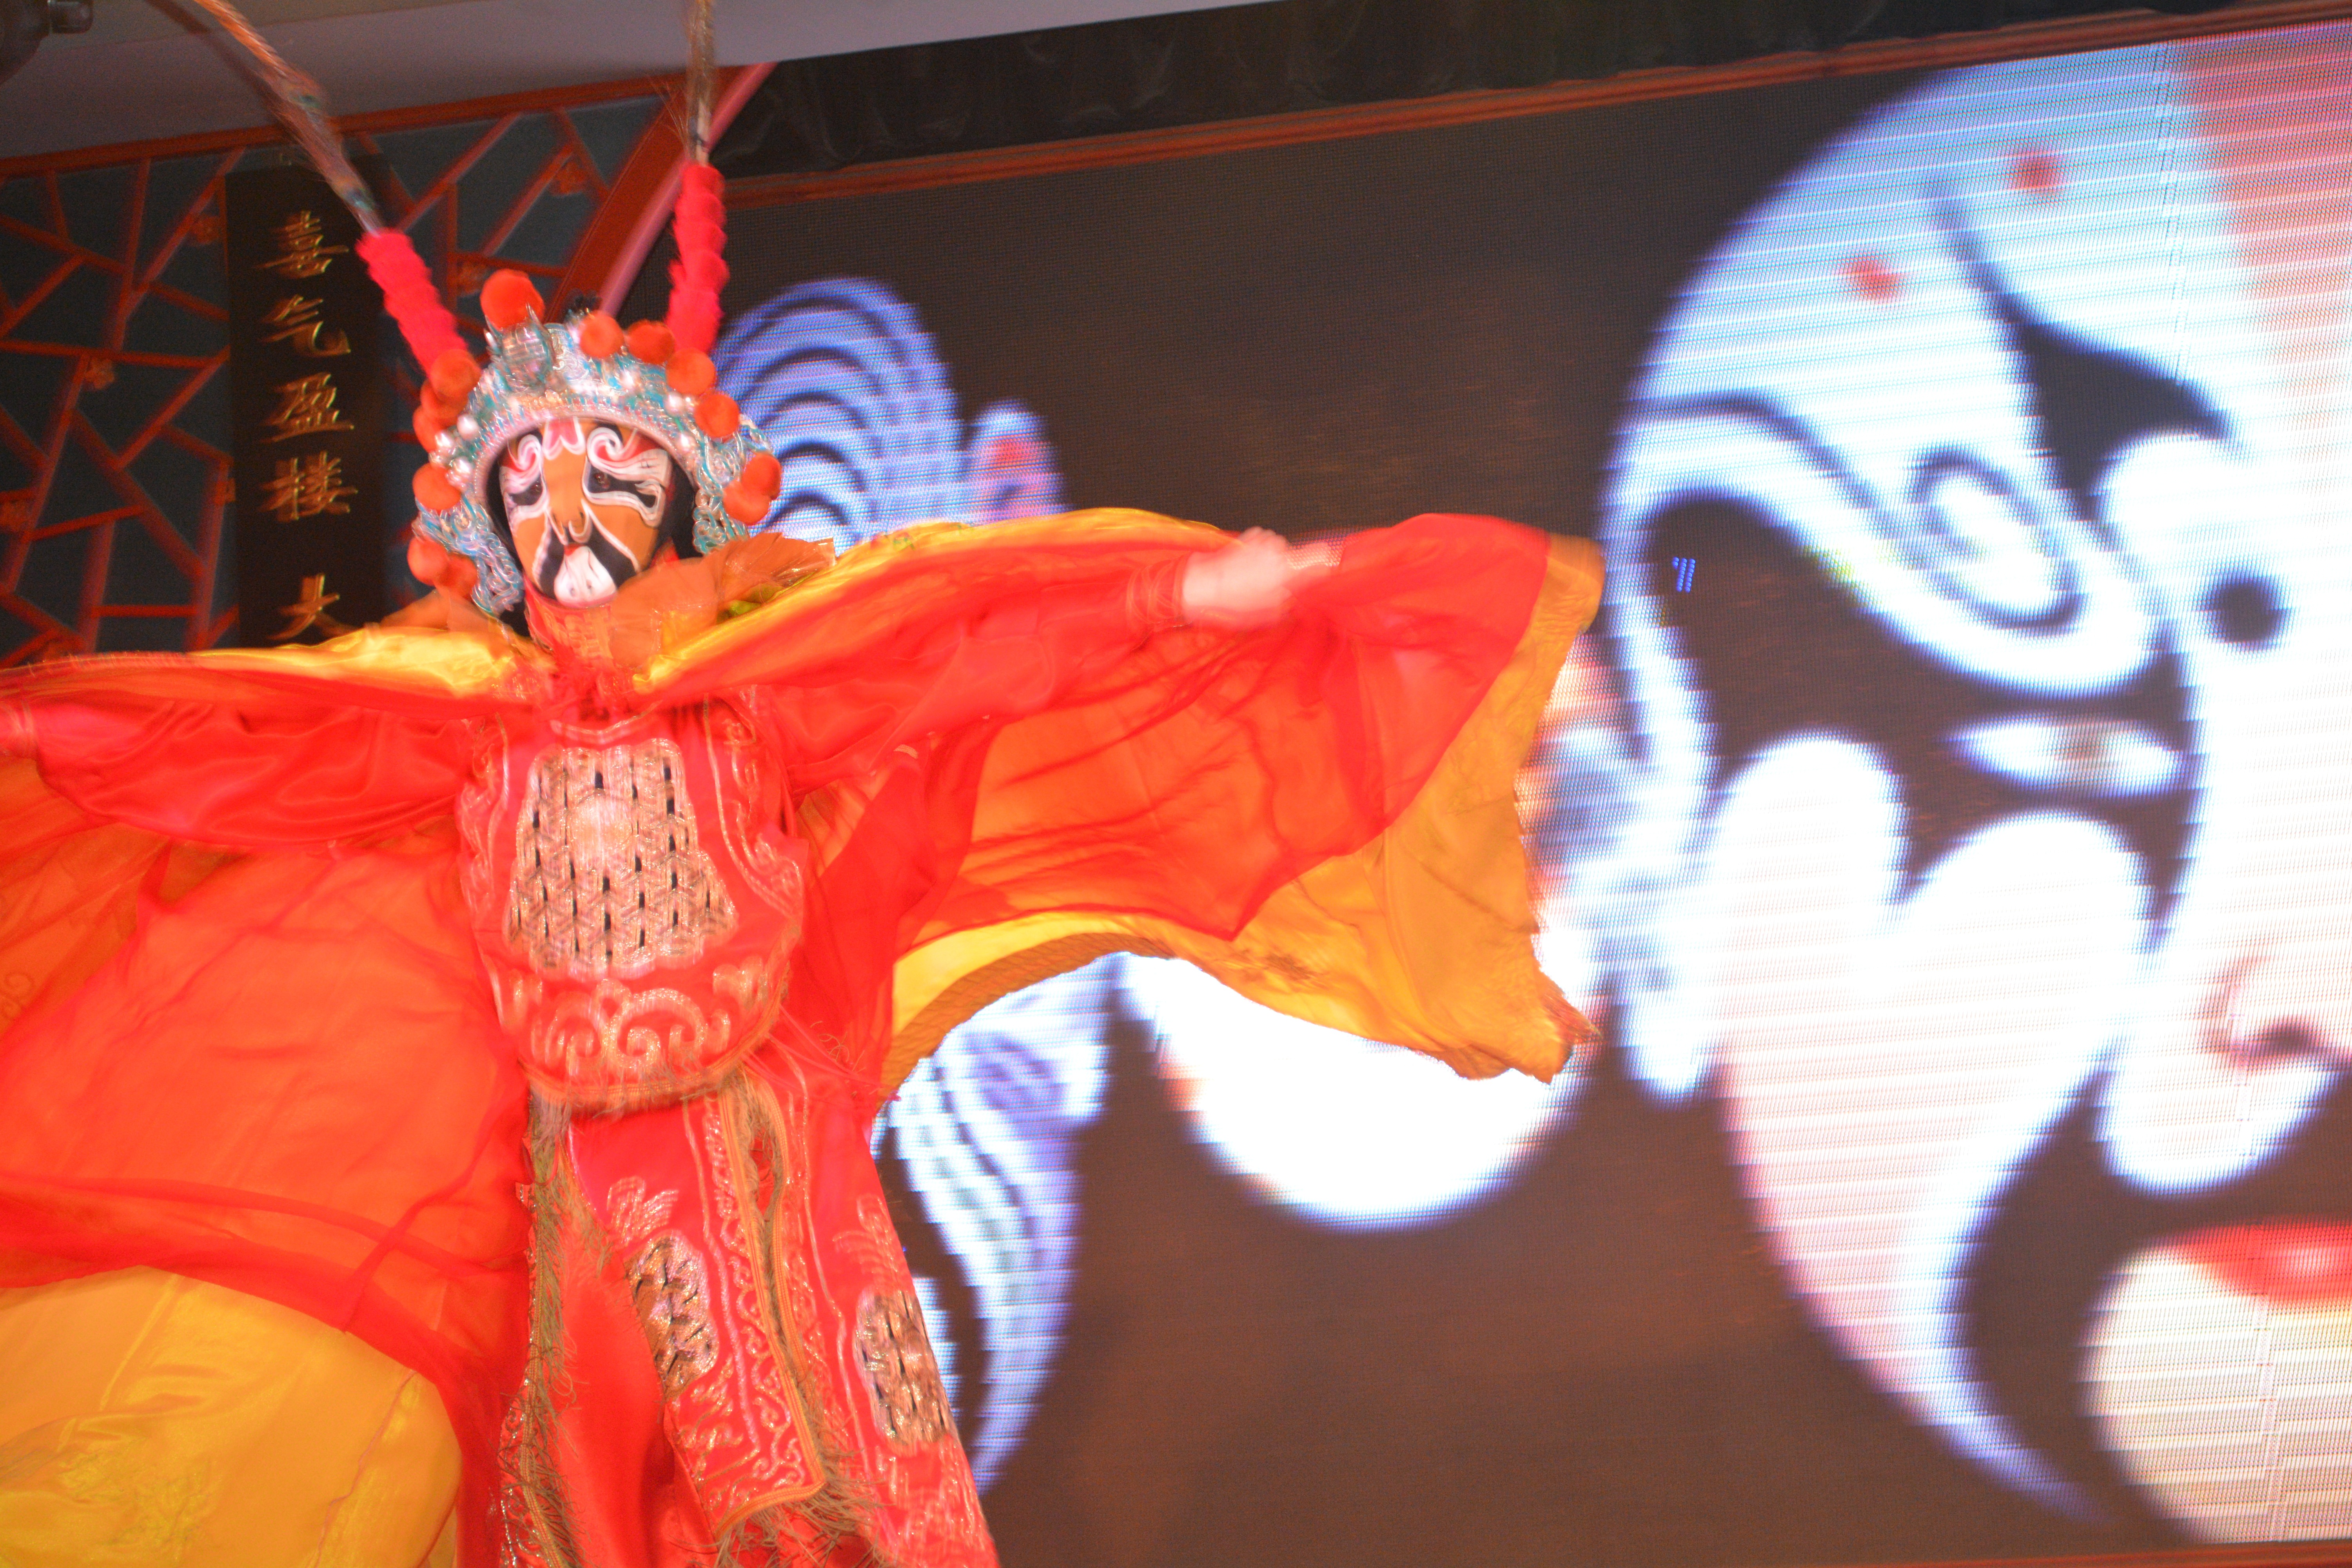
red, carnival, color, art, festival, temple